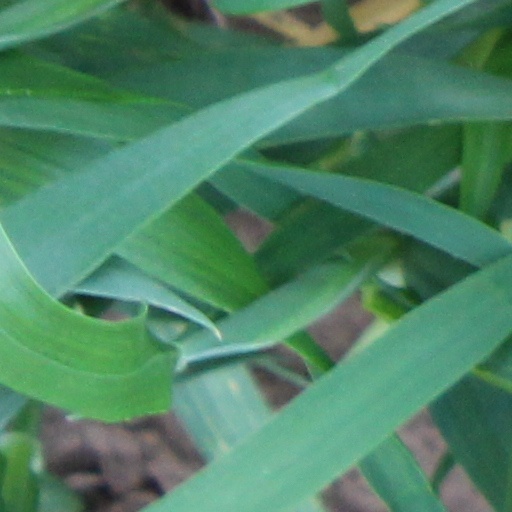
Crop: wheat